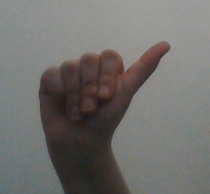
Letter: dhad